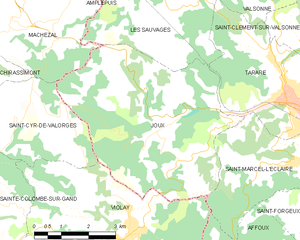
Carte des communes françaises